Edmonton Police Service

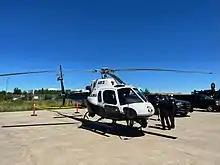
EPS Air 2 at community event

The Edmonton Police Service (EPS) is the municipal police force for the City of Edmonton, Alberta, Canada. The current chief of the EPS is Dale McFee.